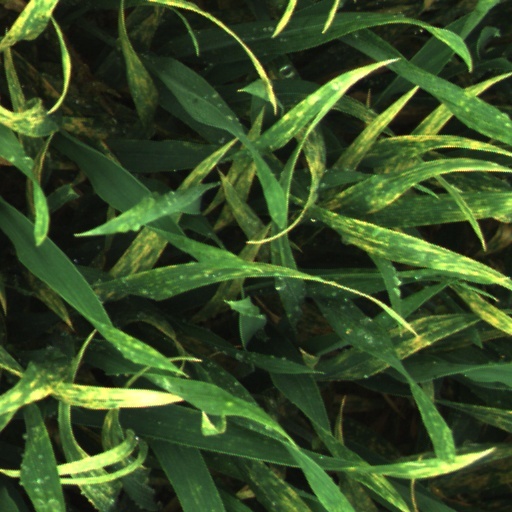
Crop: wheat